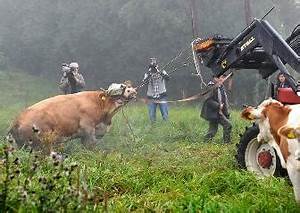
Label: mucca